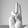
ASL letter: U